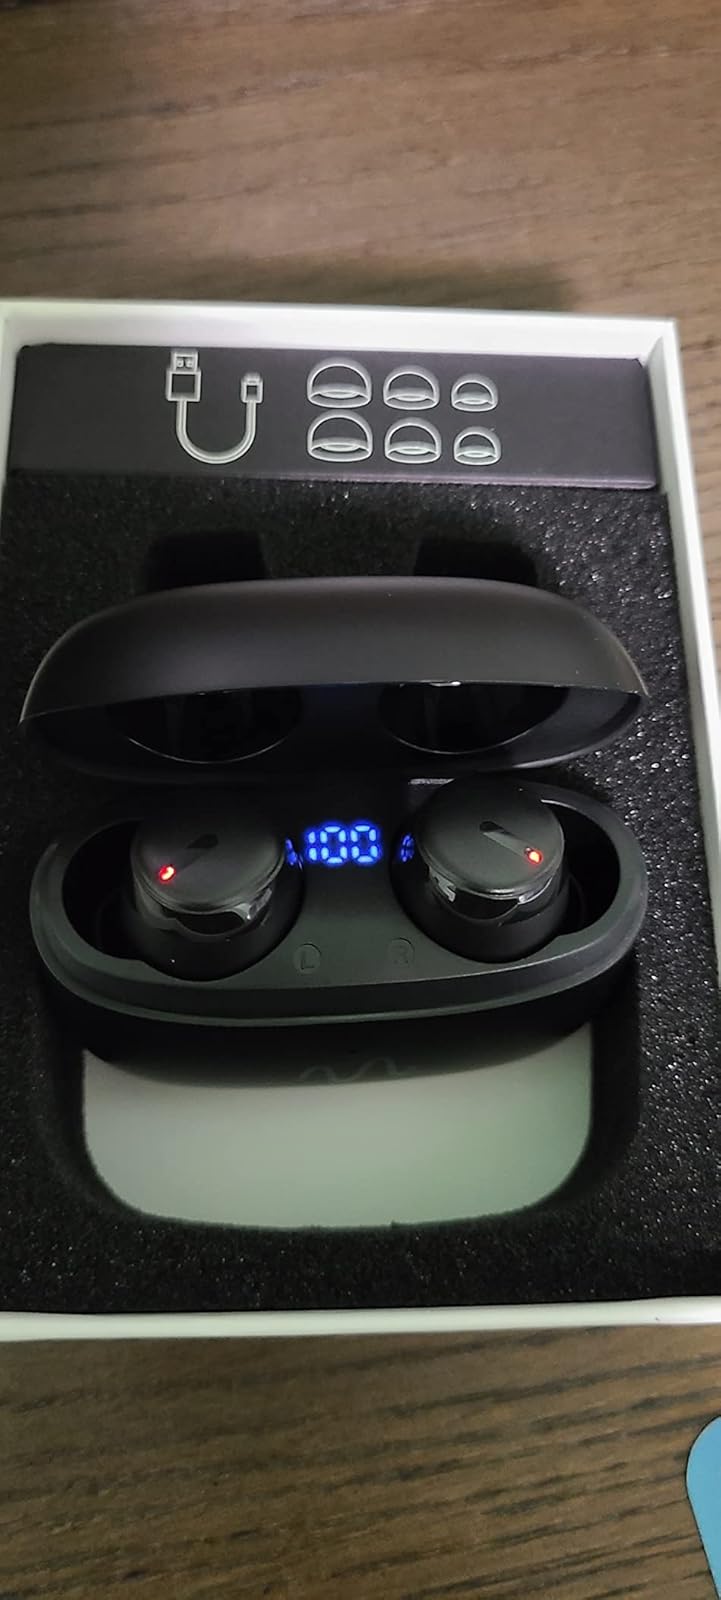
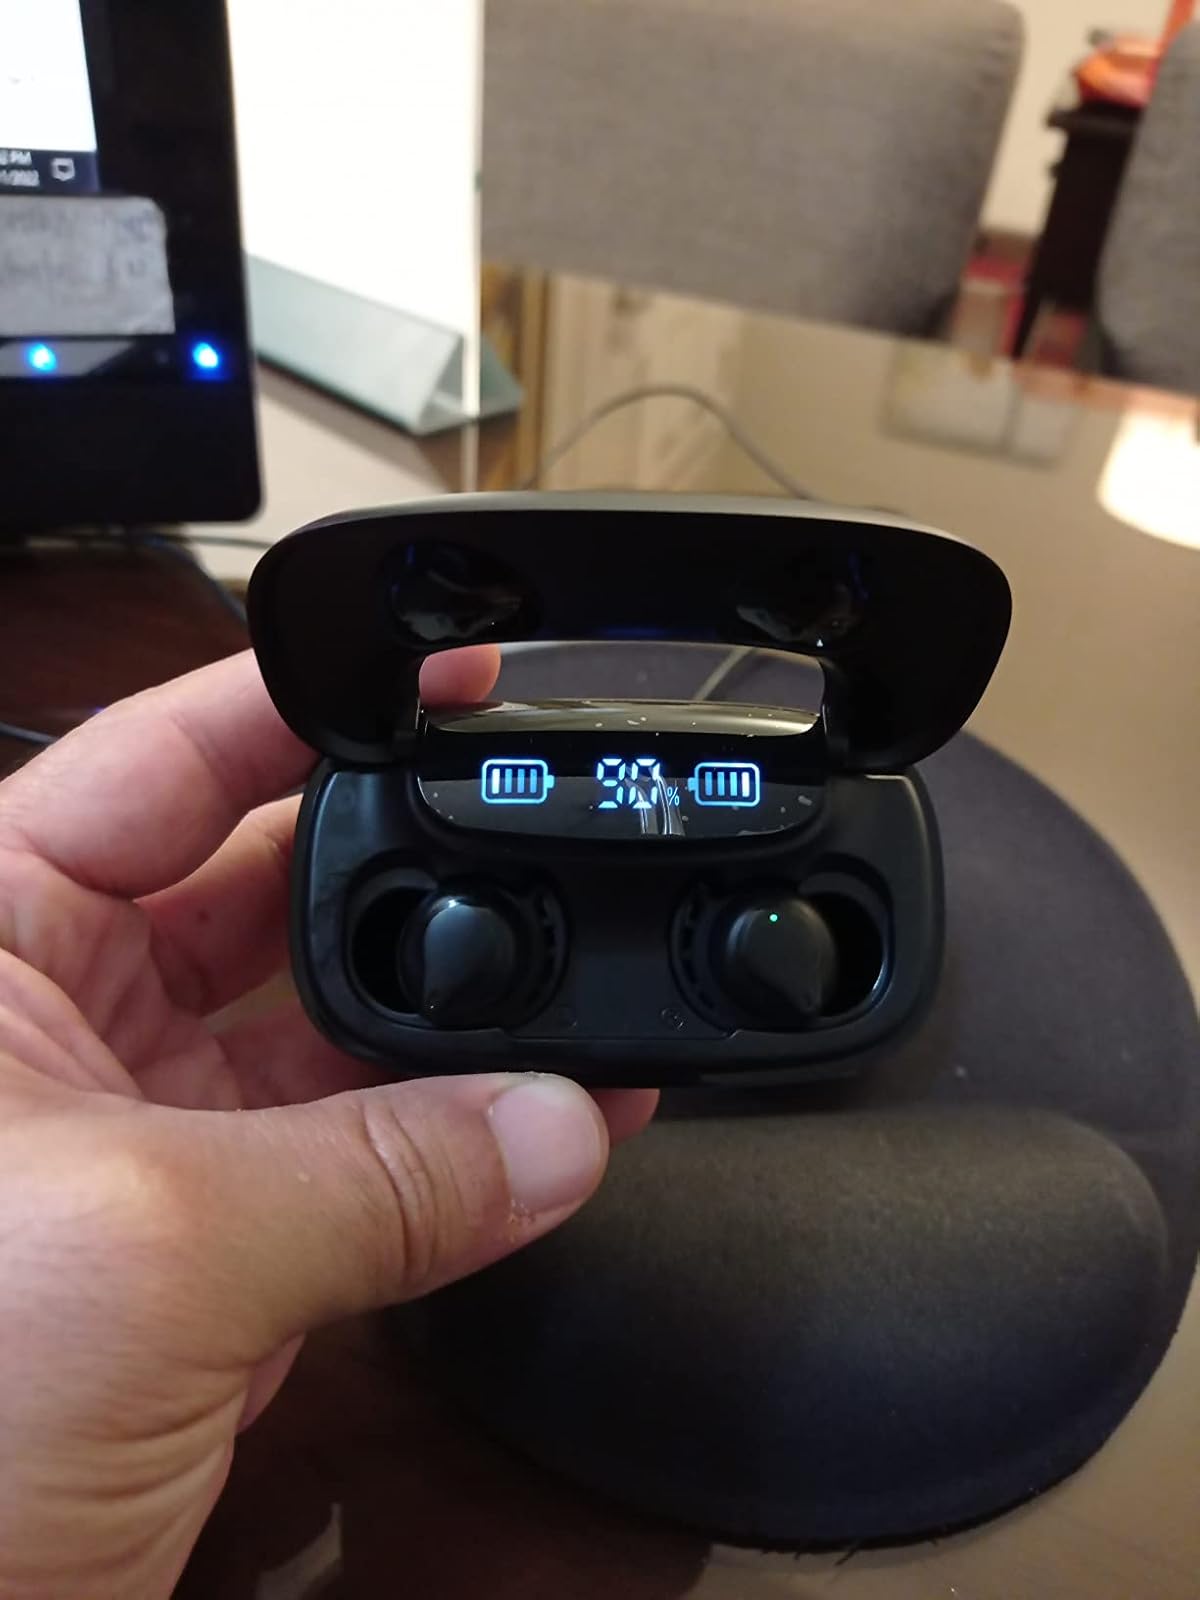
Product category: earbuds
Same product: no